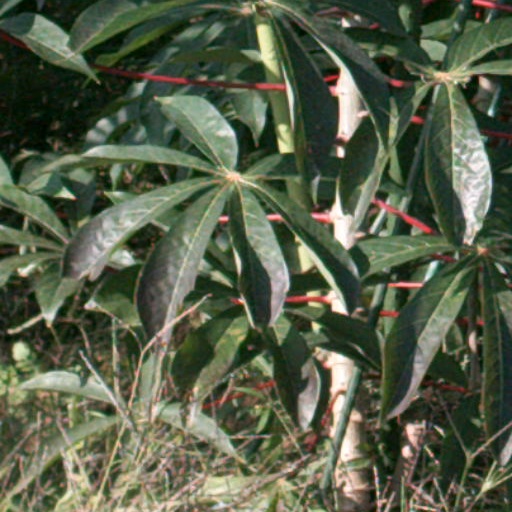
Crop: cassava